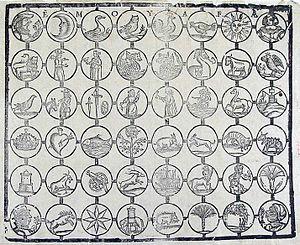
Les auques ou aleluyas sont un genre graphique et littéraire propre à l'Espagne et largement cultivé en Catalogne, qui se présente sous la forme d'une feuille imprimée, portant une succession de dessins accompagnés de textes en vers.